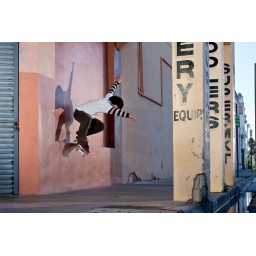
Strobist: 2 vivitar 285hv both 3/4power, one in the street camera right and above and one on the sidewalk camera left. Triggered PW's